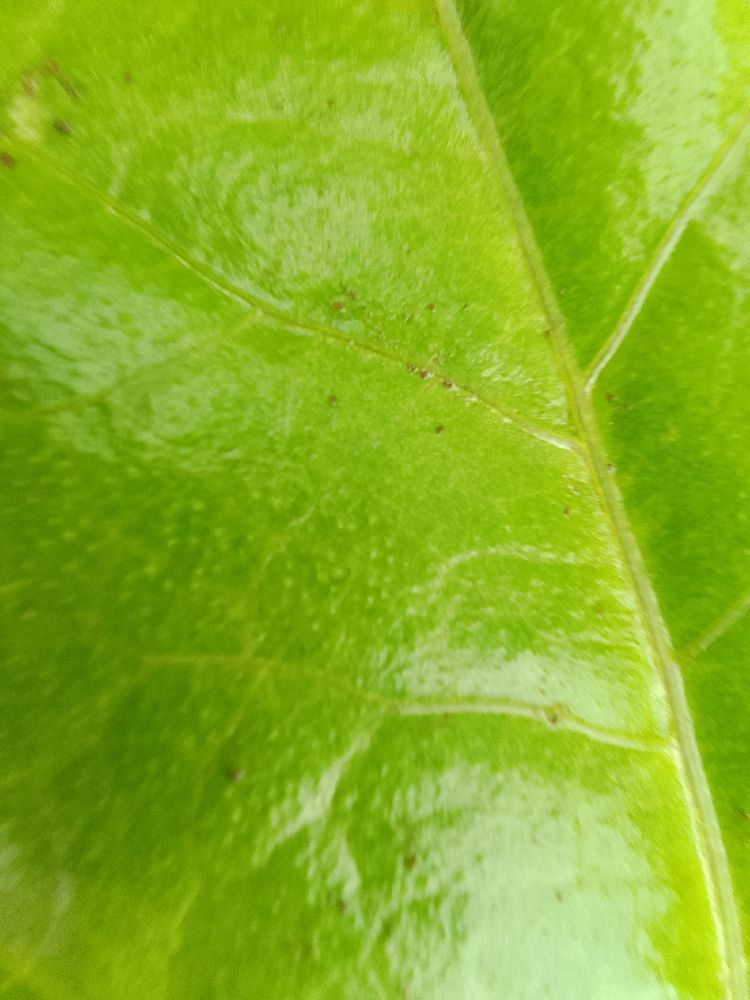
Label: healthy